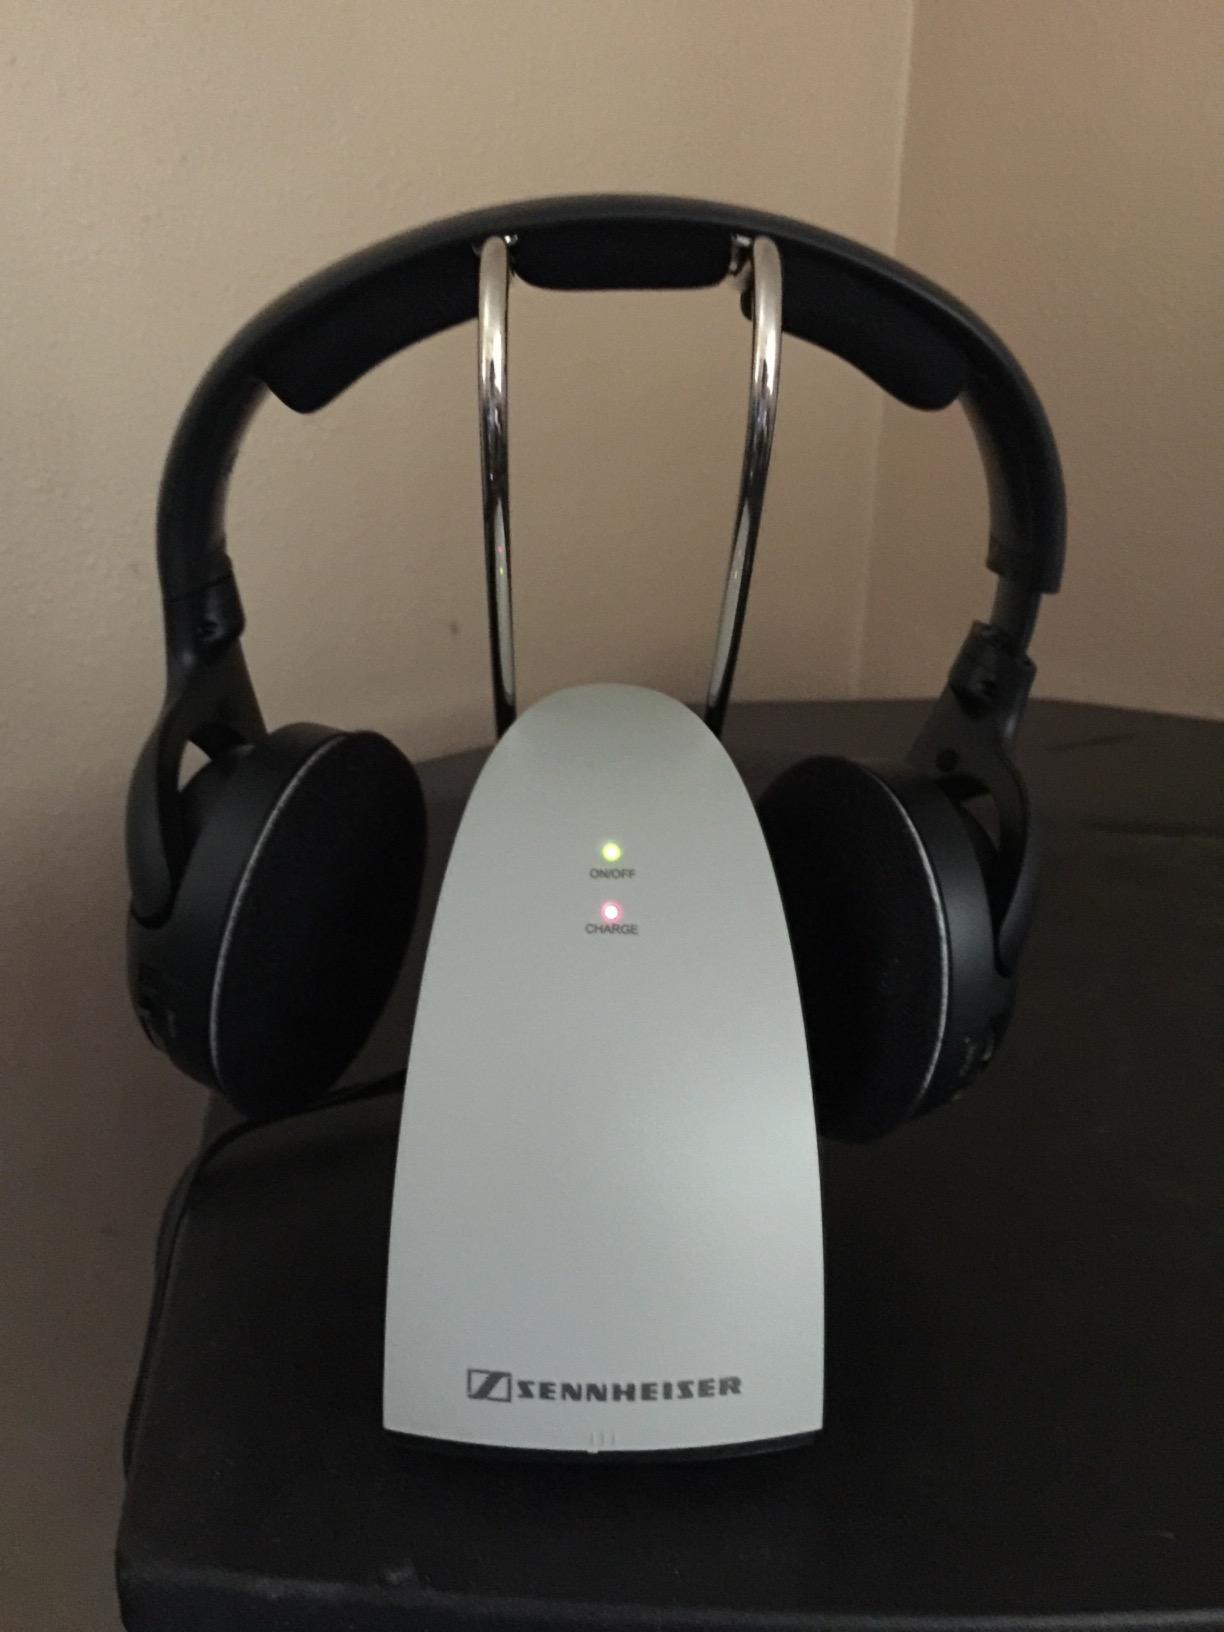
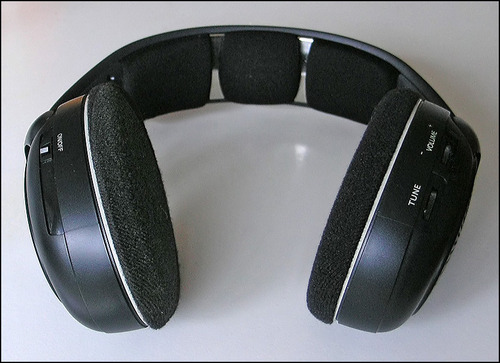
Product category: headphones
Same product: yes